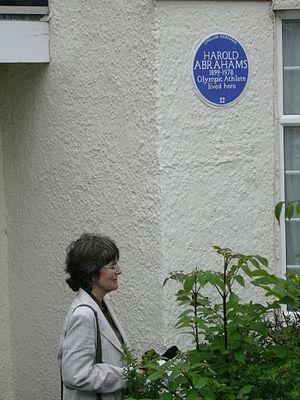
Harold Abrahams, né le 15 décembre 1899 à Bedford, Bedfordshire et décédé le 14 janvier 1978 à Enfield, a été un ancien athlète britannique, spécialiste du sprint. Il avait comme entraîneur, M. Mussabini.